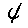
Label: 4